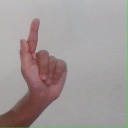
अक्षर: ळ